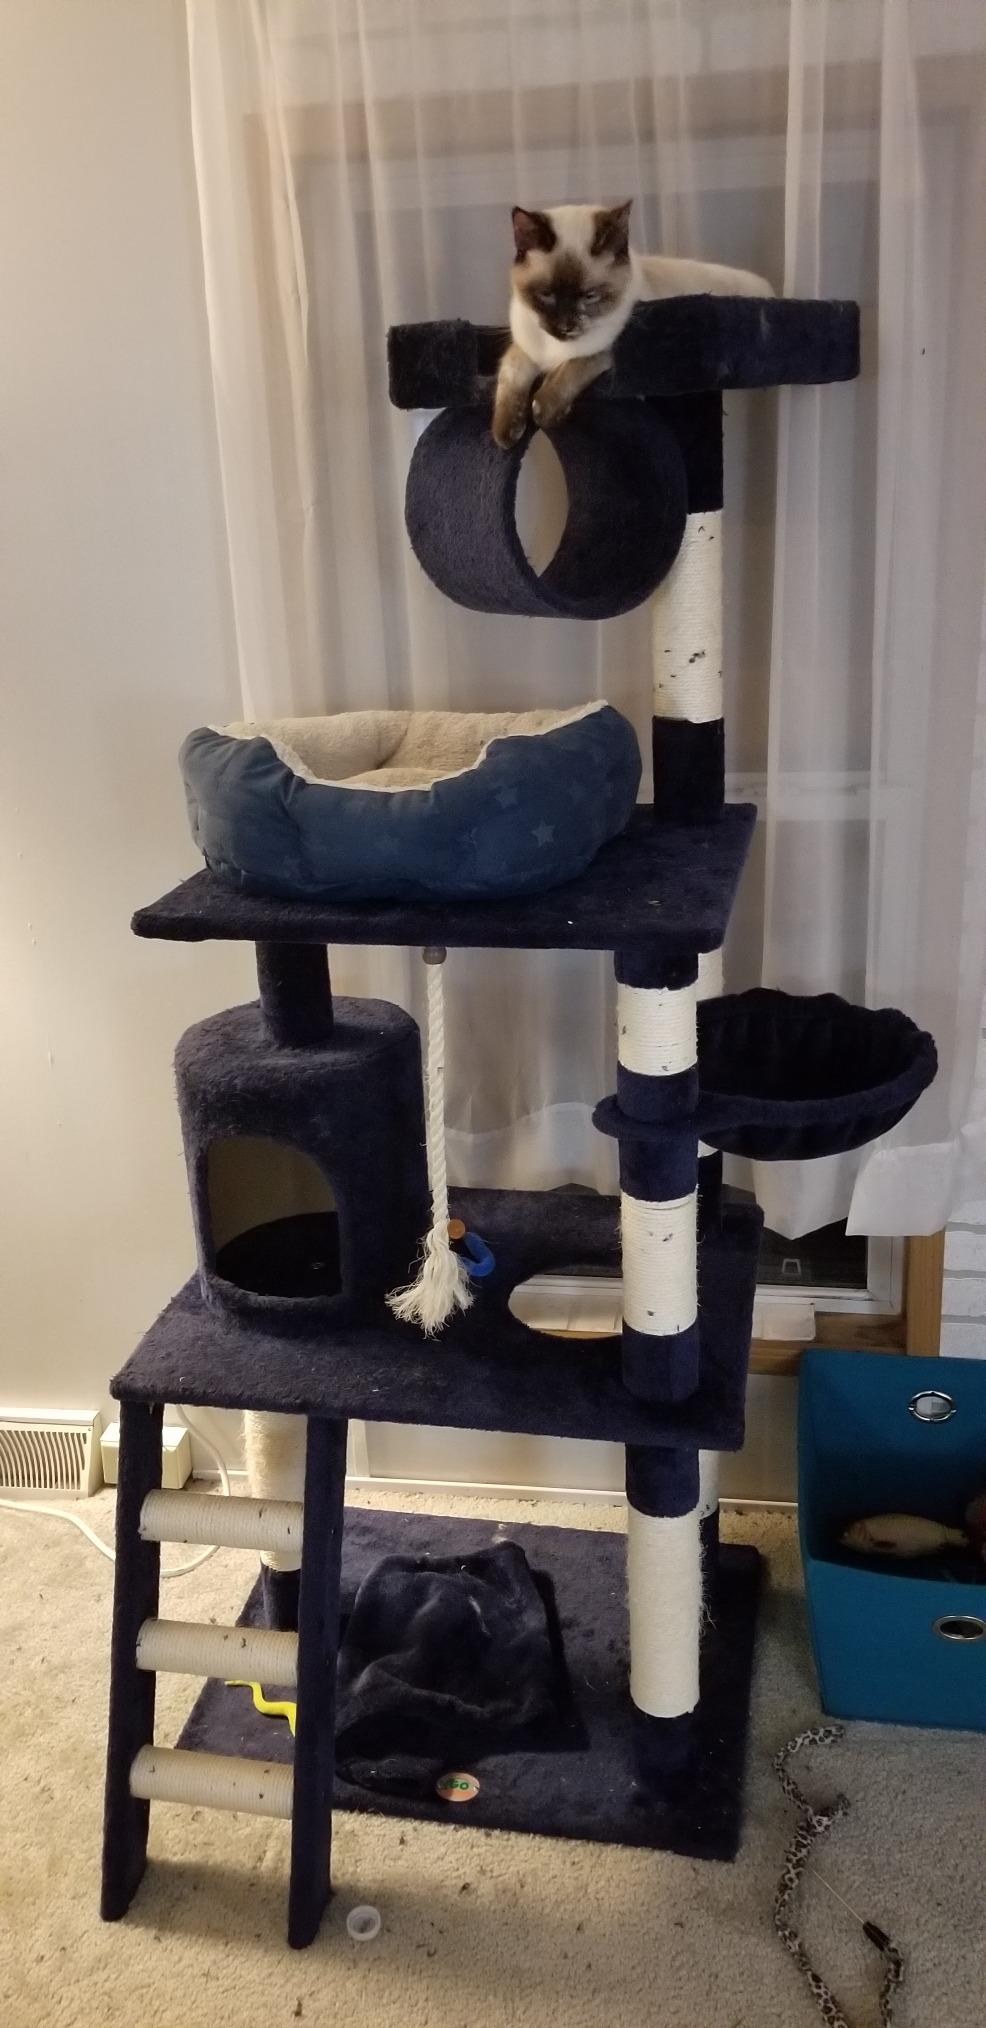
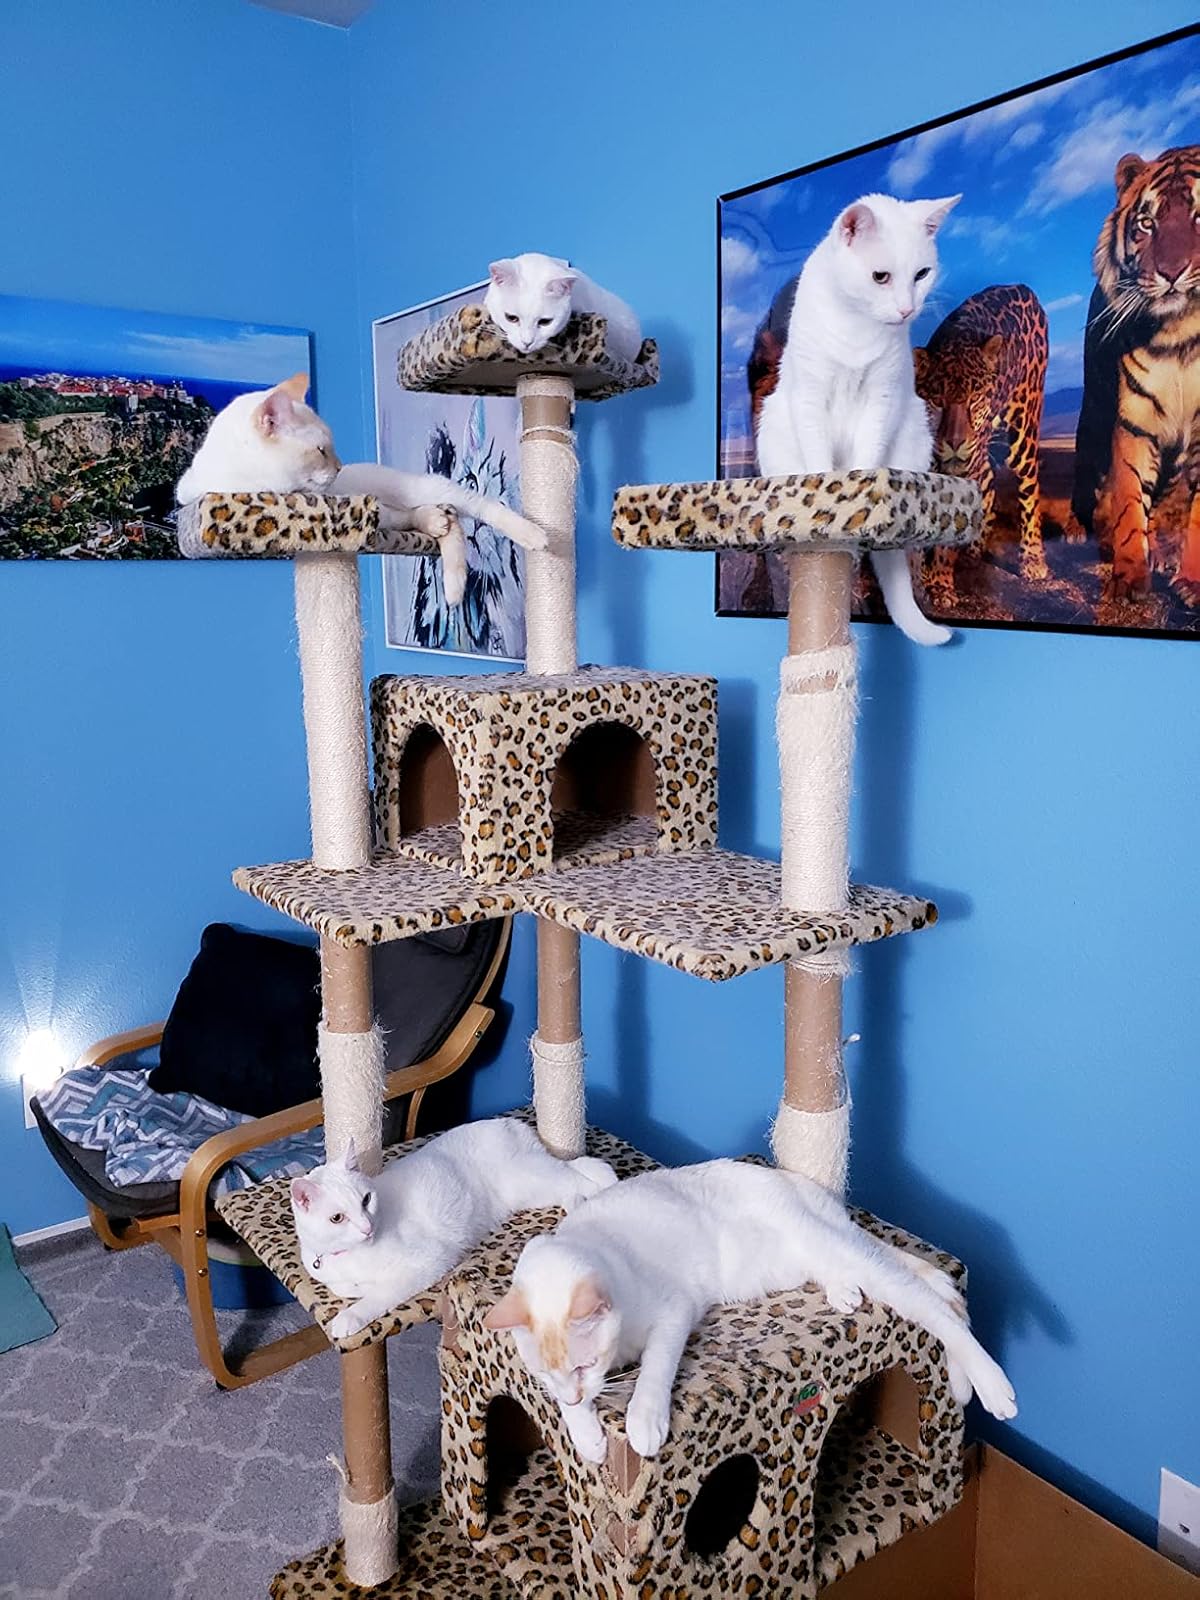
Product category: items_cat tree
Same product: no